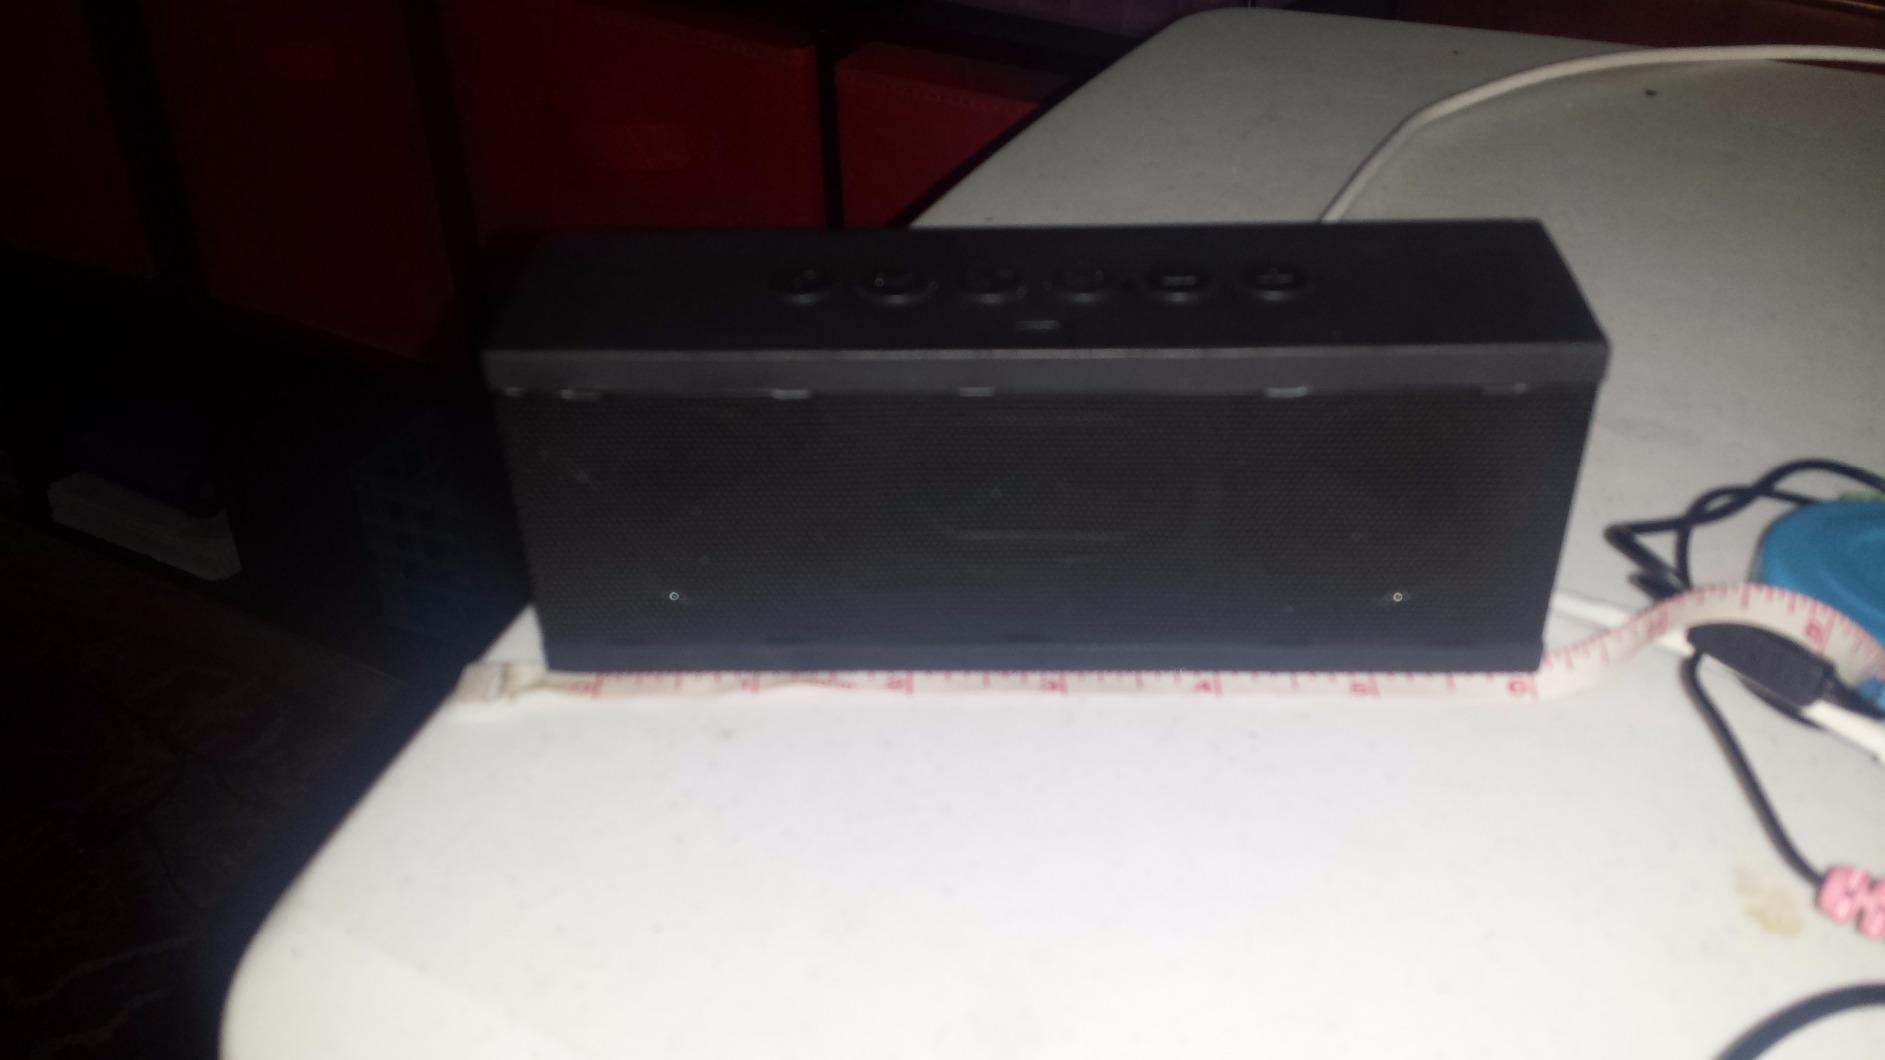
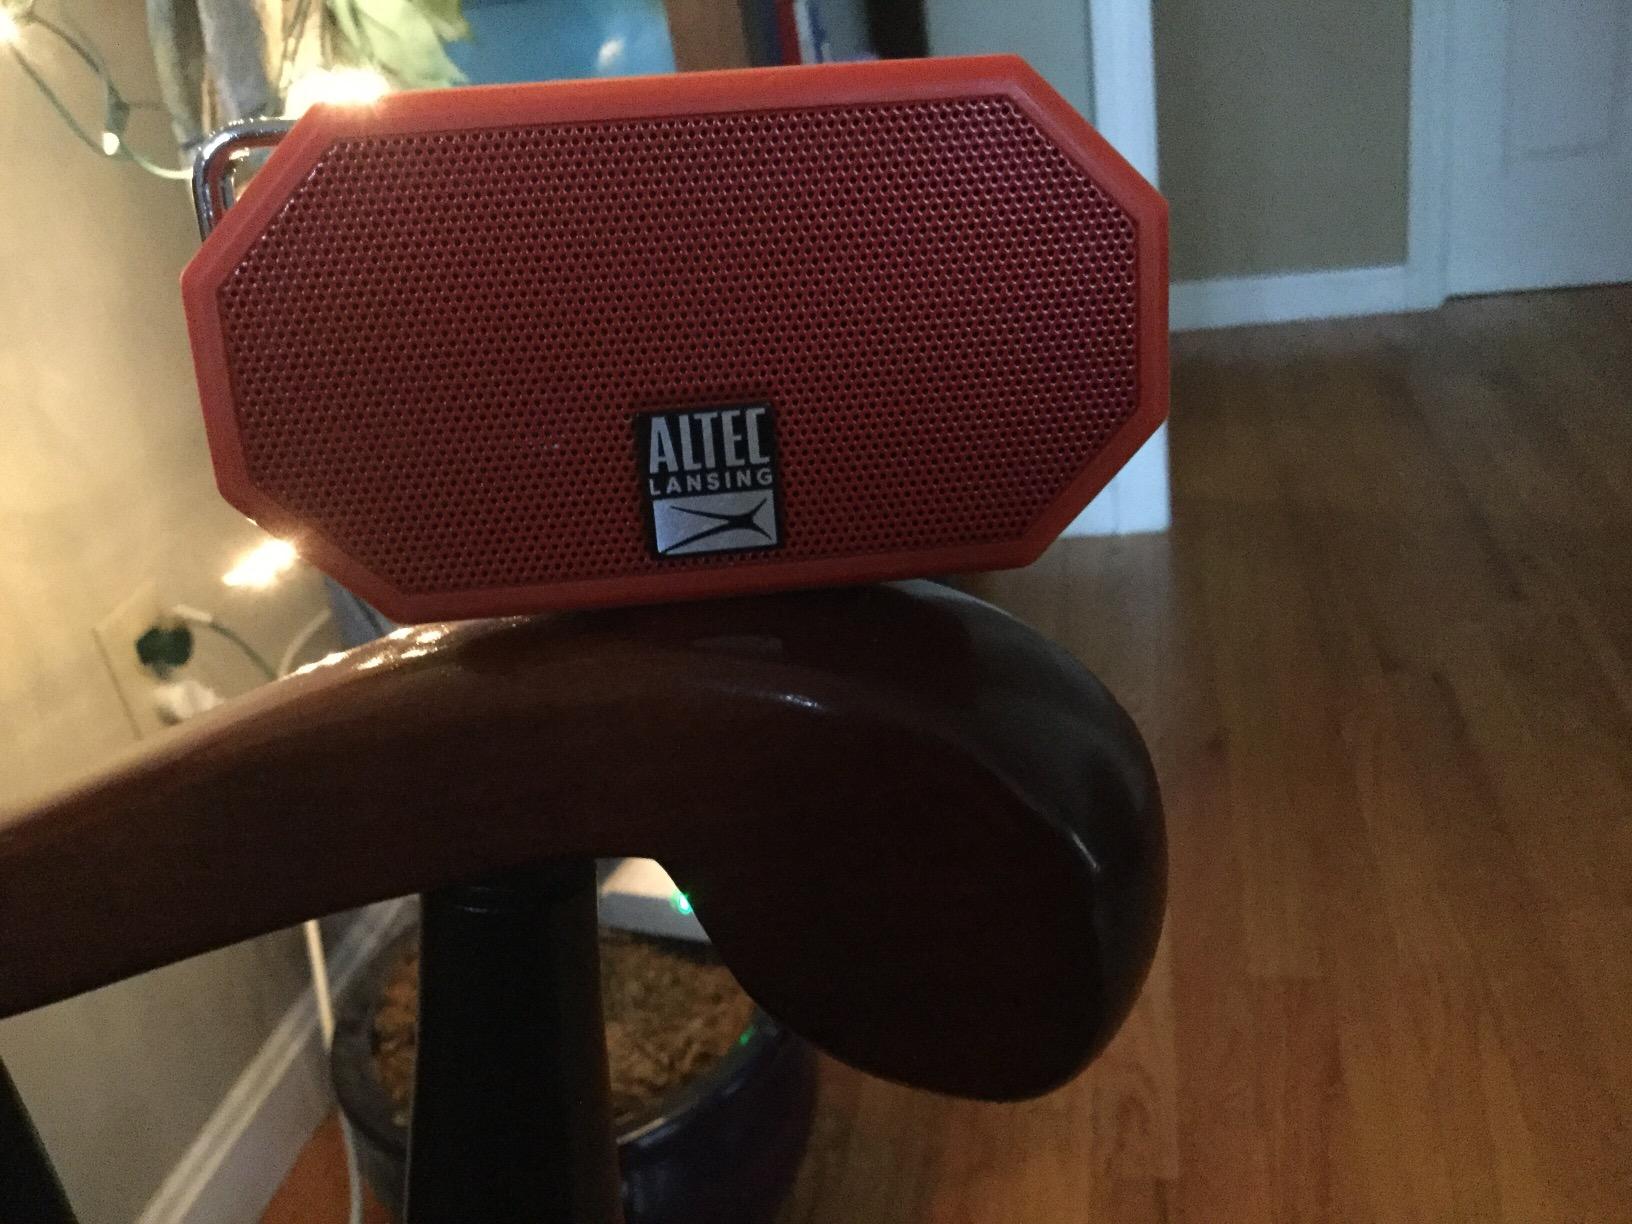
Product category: speaker
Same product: no